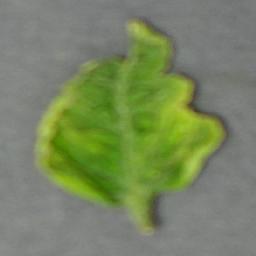
Label: Tomato___Tomato_Yellow_Leaf_Curl_Virus